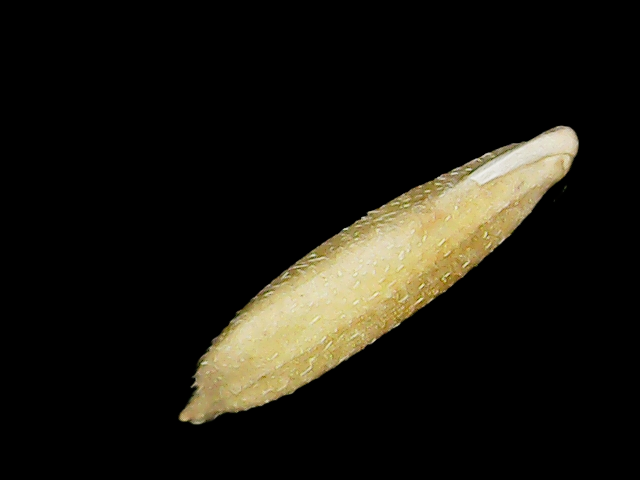
Rice variety: Binadhan21